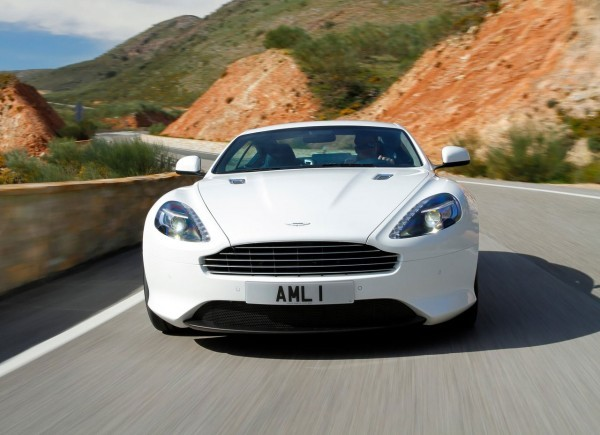
Car model: 2012 Aston Martin V8 Vantage Coupe